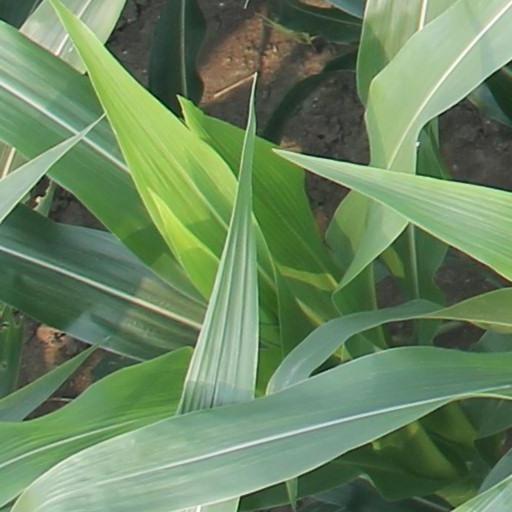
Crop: maize; corn